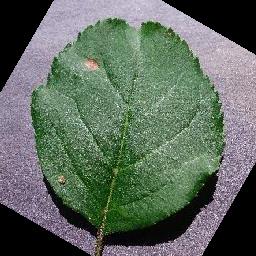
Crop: apple
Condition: black_rot